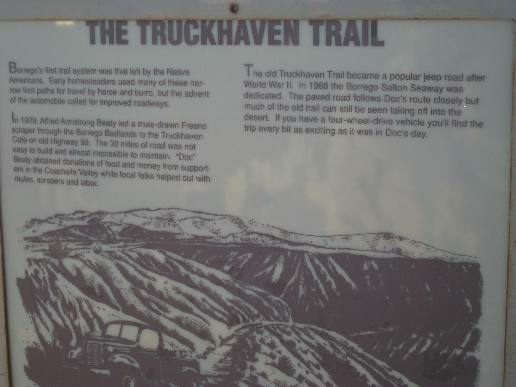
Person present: No